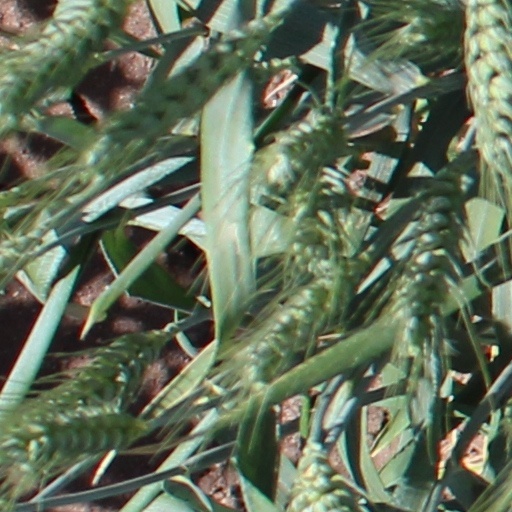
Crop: wheat